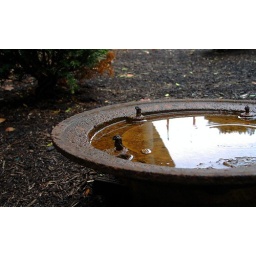
It started to rain as I was walking along 8th street by the Library. This was in a landscaped area.